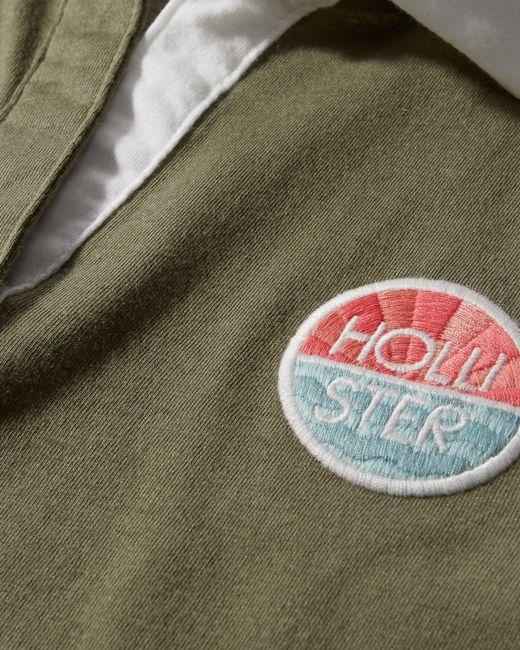
Hollister Polo Khaki blattgrünes Hemd mit Kragen